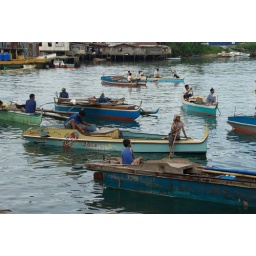
Unloading and sorting the catch - fish market in Semporna, Sabah, Malaysia.